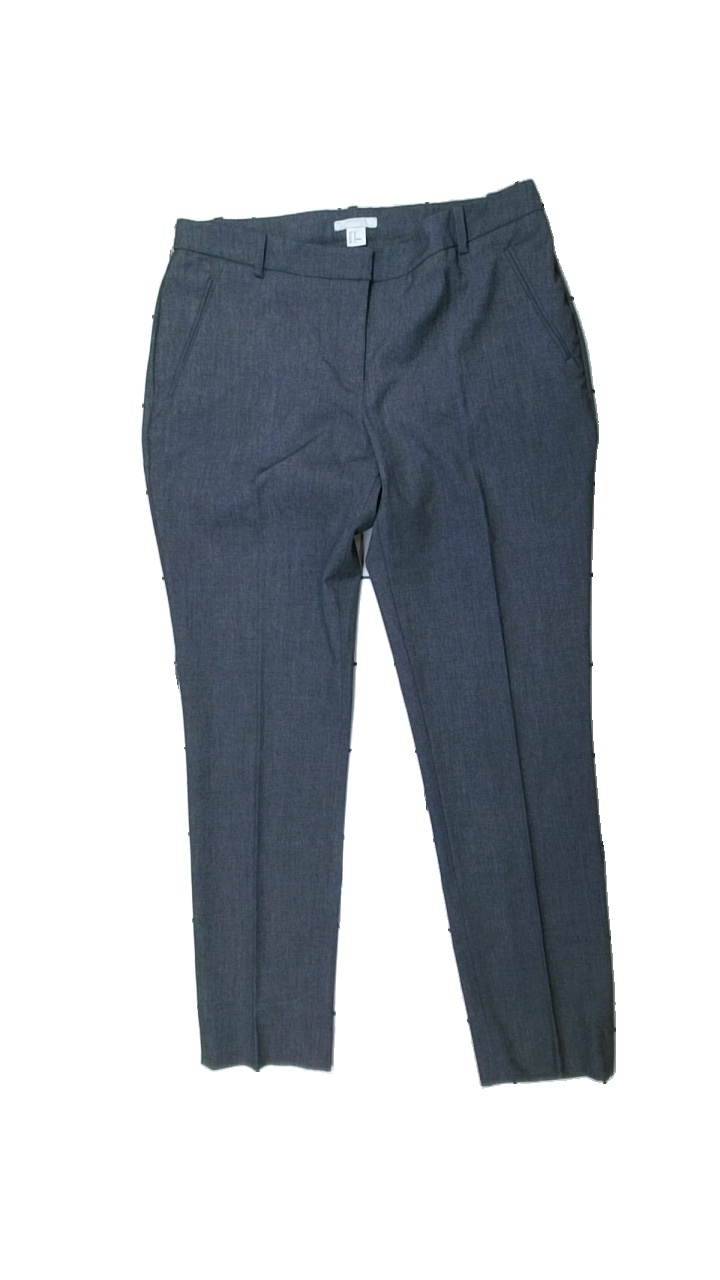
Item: Trousers (Men)
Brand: H&m
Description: grå kostym byxor
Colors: Grey
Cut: Regular
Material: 57% polyester 43% cotton
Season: All
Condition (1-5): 5
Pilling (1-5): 5
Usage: Reuse
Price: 50-100